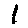
Label: 1